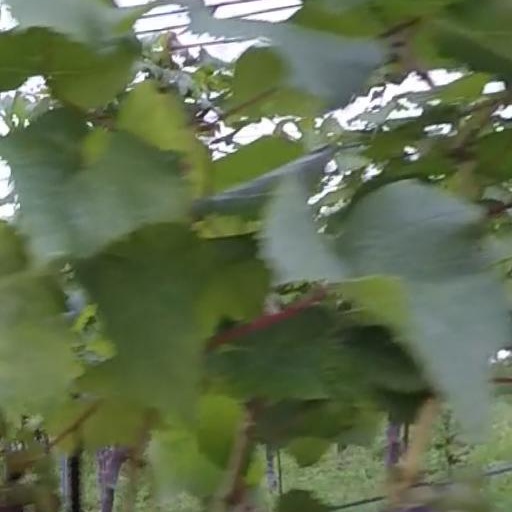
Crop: grape